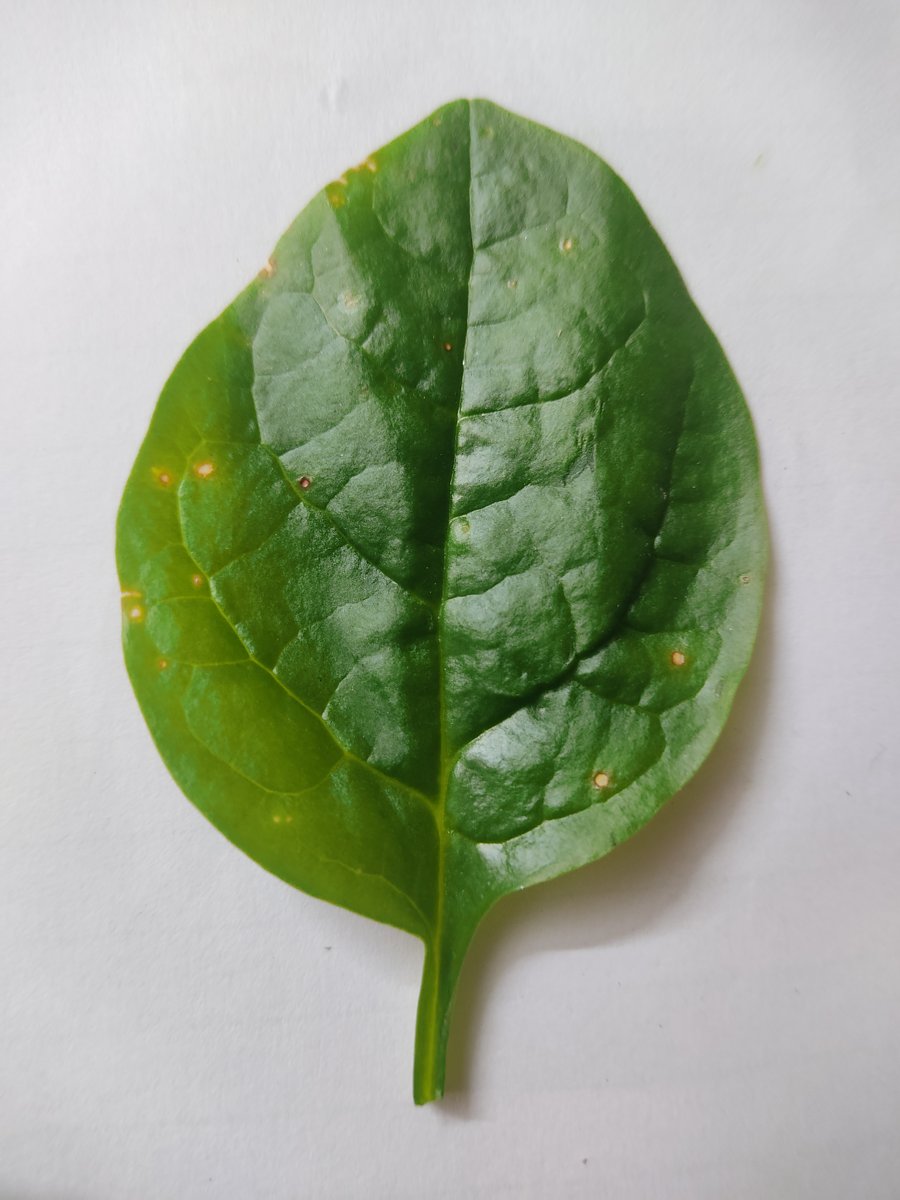
Label: Bacterial-Spot